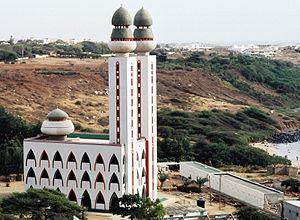
La religion au Sénégal occupe une place importante dans la culture et la vie quotidienne du pays.